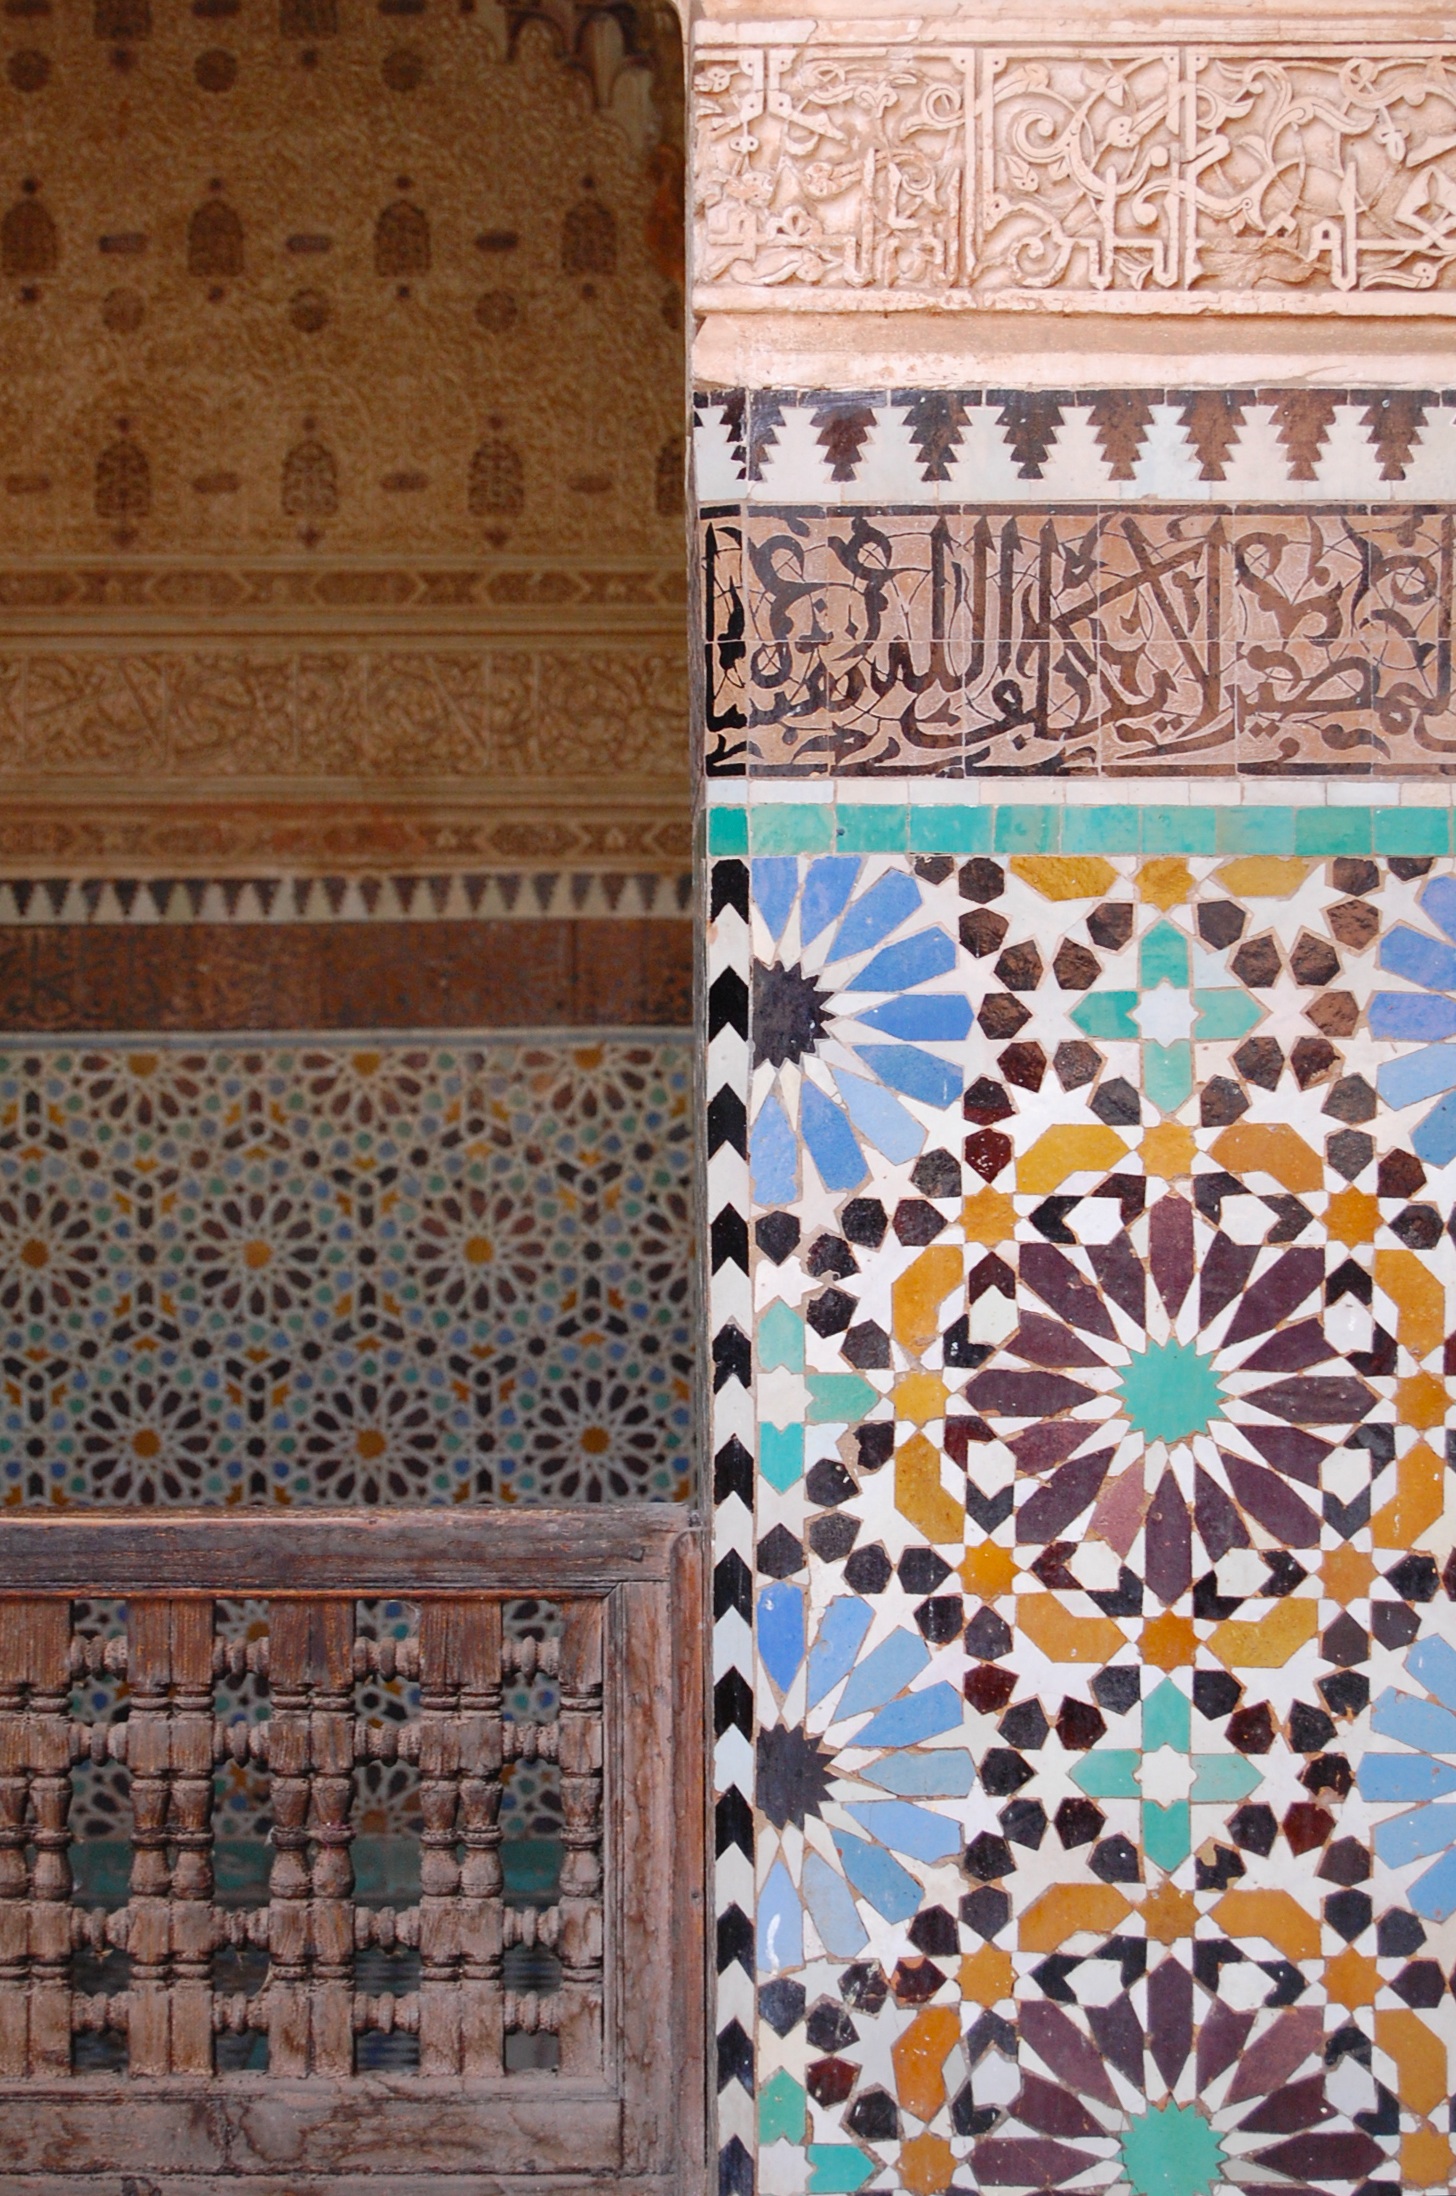
floor, wall, pattern, tile, material, textile, art, design, mosaic, flooring, quilting